Suffolk House, Penang

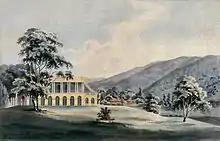
Suffolk House in 1811

The original Suffolk House served as Francis Light's residence and has been described as a simple Anglo-Indian Garden House style of timber and attap construction, built within his pepper estate called Suffolk. Light lived on the estate until his death in 1794.